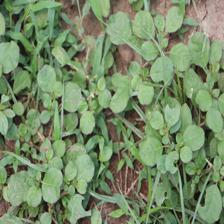
Label: BroadLeafWeed